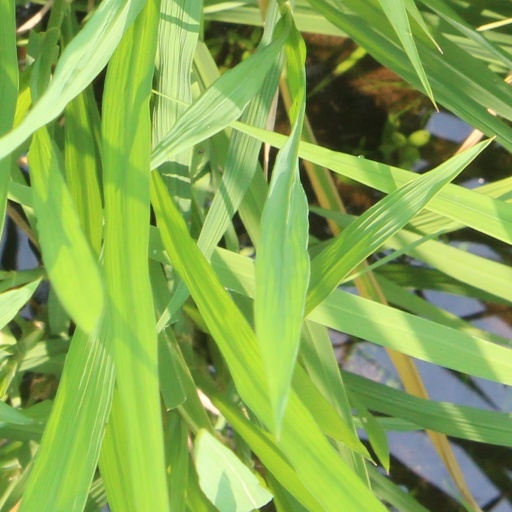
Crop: rice